Answer in natural language. Is Book in front of table with yellow legs? Choose between the following options: no or yes
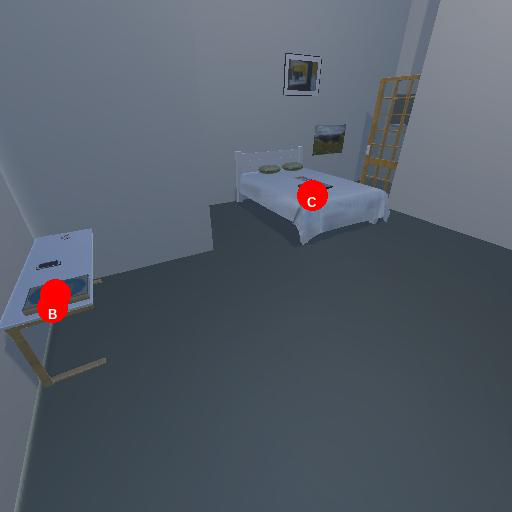
<answer>yes</answer>